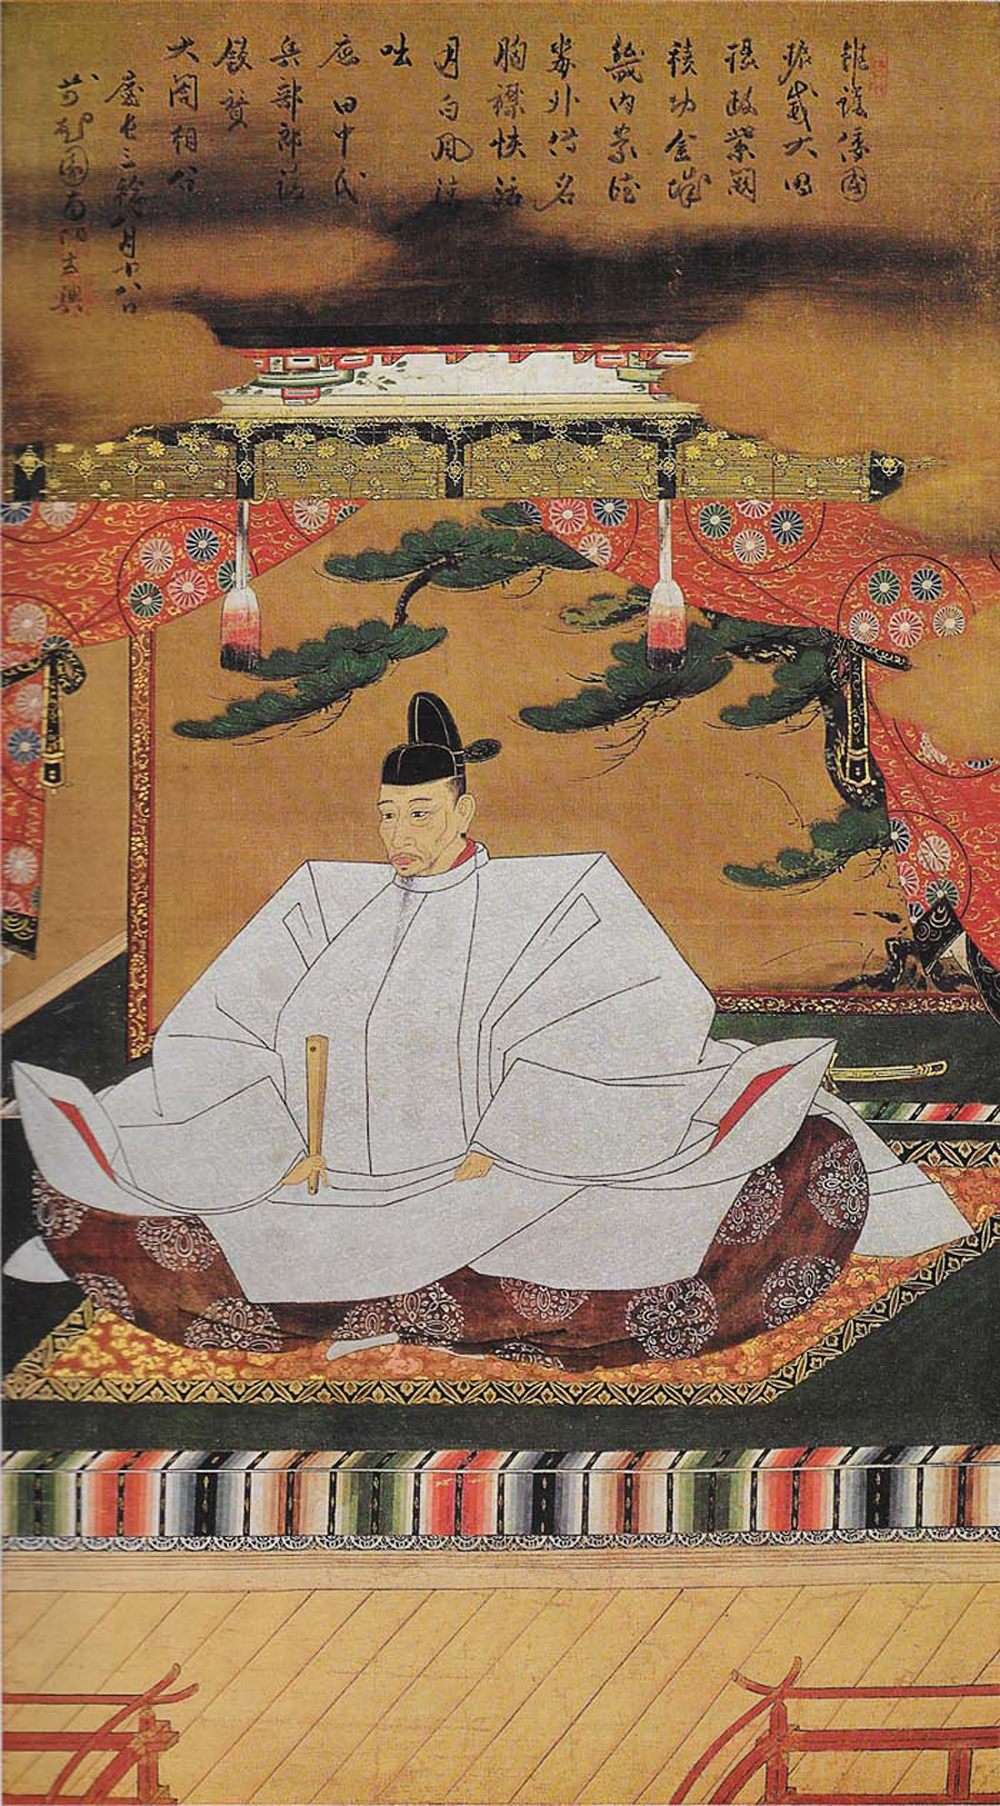
โทโยโตมิ ฮิเดโยชิ

| name = โทโยโตมิ ฮิเดโยชิ
| native_name = 豊臣秀吉
| image = Toyotomi Hideyoshi (Kodaiji).jpg
| caption = ภาพวาดของโทโยโตมิ ฮิเดโยชิ, ค.ศ. 1601
| office = คัมปะกุ
| term_start = ค.ศ. 1585
| term_end = ค.ศ. 1591
| monarch = จักรพรรดิโองิมาจิ|โองิมาจิจักรพรรดิโกะ-โยเซ|โกะ-โยเซ
| predecessor = นิโจ อากิซาเนะ
| successor = โทโยโตมิ ฮิเดสึงุ
| office1 =ไดโจไดจิง
| term_start1 = ค.ศ. 1587
| term_end1 = ค.ศ. 1598
| monarch1 = จักรพรรดิโกะ-โยเซ|โกะ-โยเซ
| predecessor1 = โคโนเอะ ซากิฮิซะ
| successor1 = โทกูงาวะ อิเอยาซุ
| birth_date = หรือ 26 มีนาคม ค.ศ. 1537
| birth_place = นากามูระ-คุ นาโงยะ แคว้นโอวาริ
| death_place = ปราสาทฟุชิมิ เกียวโต
| spouse = เนเนะโยะโดะ โดะโนะ
| children = โทโยโตมิ ฮิเดโยริ
โทโยโตมิ ฮิเดโยชิ (; 2 กุมภาพันธ์ ค.ศ. 1537 – 18 กันยายน ค.ศ. 1598) เป็นชาวญี่ปุ่นที่เป็นทั้งซามูไรและไดเมียว(เจ้านายศักดินา) ในช่วงปลายยุคเซ็งโงกุซึ่งถือว่าเป็น "ผู้รวบรวมแผ่นดินให้เป็นหนึ่งที่ยิ่งใหญ่ที่สุด" คนที่สองของญี่ปุ่น
ฮิเดโยชิได้ลุกขึ้นมาจากภูมิหลังครอบครัวชาวนาในฐานะผู้ติดตามรับใช้ของโอดะ โนบูนางะที่มีชื่อเสียงโด่งดัง เพื่อเป็นหนึ่งในผู้ชายที่ทรงอิทธิพลมากที่สุดในญี่ปุ่น ฮิเดโยชิได้สืบทอดอำนาจต่อจากโนบูนางะภายหลังจากการล้อมฮนโนจิ|เหตุการณ์วัดฮนโนจิในปี ค.ศ. 1582 และสานต่อการทัพของโนบูนางะต่อไปเพื่อรวบรวมแผ่นดินญี่ปุ่นให้เป็นหนึ่งจนนำไปสู่การปิดฉากยุคสมัยเซ็งโงกุ ฮิเดโยชิได้กลายเป็นผู้นำโดยพฤตินัยของญี่ปุ่นและได้รับตำแหน่งไดโจไดจิง|อัครมหาเสนาบดีแห่งอาณาจักรอันทรงเกียรติและเซ็ชโชและคัมปากุ|ผู้สำเร็จราชการแทนพระองค์ในปลายปี ค.ศ. 1590 ฮิเดโยชิได้เปิดฉากการบุกครองเกาหลีของญี่ปุ่นในปี ค.ศ. 1592 เพื่อความสำเร็จในขั้นแรก แต่ในท้ายที่สุด หนทางตันทางการทหารได้ทำลายศักดิ์ศรีของเขาก่อนที่เขาจะเสียชีวิตในปี ค.ศ. 1598 ลูกชายคนเล็กของฮิเดโยชิและผู้สืบทอดอำนาจของโทโยโตมิ ฮิเดโยชิได้ถูกปลดโดยโทกูงาวะ อิเอยาซุที่ยุทธการที่เซกิงาฮาระในปี ค.ศ. 1600 ซึ่งจะนำไปสู่การก่อตั้งรัฐบาลเอโดะ|รัฐบาลโชกุนโทกูงาวะ
การปกครองของฮิเดโยชิได้ครอบคลุมยุคอาซูจิ–โมโมยามะ|ยุคสมัยอาซูจิ–โมโมยามะของญี่ปุ่น โดยบางส่วนถูกตั้งชื่อตามปราสาทของเขาคือ ปราสาทฟูชิมิ|ปราสาทโมโมยามะ ฮิเดโยชิได้ทอดทิ้งมรดกที่ทรงอิทธิพลและยั่งยืนในญี่ปุ่น รวมทั้งปราสาทโอซากะ สังคมเอโดะ|ระดับชนชั้นทางสังคมโทกูงาวะ ข้อจำกัดในการครอบครองอาวุธของซามูไร และการก่อสร้างและบูรณะวัดหลายแห่งซึ่งบางส่วนยังมองเห็นได้ในเกียวโต
== ปฐมวัย ==
โทโยโตมิ ฮิเดโยชิ เกิดเมื่อ ค.ศ. 1537 ในแคว้นโอวาริ () ในบริเวณในเขตนากามูระ เมืองนาโงยะในปัจจุบัน มีชื่อว่า ฮิโยะชิมะรุ () บิดาชื่อว่า คิโนชิตะ ยะเอะมง () เป็นอะชิงะรุ หรือชาวนาทหาร มารดาชื่อว่า นากะ (Naka) มีพี่สาวคนหนึ่งชื่อว่า โตะโมะ (Tomo) ใน ค.ศ. 1543 ยะเอะมงผู้เป็นบิดาได้เสียชีวิตลง มารดาชื่อนางนะกะได้แต่งงานใหม่กับนายชิกุอะมิ () ฮิโยะชิมะรุมีความสัมพันธ์ไม่สู้ดีนักกับบิดาเลี้ยงของตน จึงได้หนีออกจากบ้านไปผจญภัยเสี่ยงโชค โดยใช้ชื่อว่า คิโนชิตะ โทกิชิโร () ได้เป็นข้ารับใช้ของ มัตสึชิตะ ยุกิสึนะ () ผู้ซึ่งเป็นซะมุไรที่รับใช้อยู่กับตระกูลอิมะงะวะ () อีกทอดหนึ่ง ฝ่ายมารดาคือนางนะกะ มีบุตรกับสามีใหม่สองคน คือ นางซะโตะ (Sato) หรือต่อมาคือ นางอะซะฮี () และโคตาเกะ (Kōtake) หรือต่อมาคือโทโยโตมิ ฮิเดนางะ (豊臣秀長)
== สมัยของโอดะ โนบูนางะ ==
ไฟล์:YoshiClimber.jpg|thumb|left|180px|โทกิชิโร ปีนเขาอินาบะ
โทกิชิโรเดินทางกลับมายังแคว้นโอวาริบ้านเกิดใน ค.ศ. 1557 และเข้ารับใช้ตระกูลโอดะ ซึ่งในขณะนั้นมีผู้นำคือโอดะ โนบูนางะ โดยมีหน้าที่เป็นผู้ดูแลรองเท้าของโนบูนางะ ในค.ศ. 1561 โทกิชิโรได้แต่งงานกับนางเนเนะ (寧々) บุตรสาวบุญธรรมของอาซาโนะ นางากัตสึ (浅野長勝) การรับใช้ตระกูลโอดะทำให้โทกิชิโรได้รู้จักกับมาเอดะ โทชิอิเอะ (前田利家) อันจะเป็นพันธมิตรคนสำคัญที่สุดของฮิเดโยชิในอนาคต ต่อมาโทกิชิโรจึงได้สร้างผลงานชิ้นแรกใน ค.ศ. 1567 คือการเข้ายึดปราสาทกิฟุบนยอดเขาอินาบะ จังหวัดกิฟุในปัจจุบัน โดยโทกิชิโรเป็นผู้ค้นพบเส้นทางลัดขึ้นสู้ยอดเขา ทำให้ทัพของโอดะ โนบูนางะ สามารถเข้ายึดปราสาทได้ และใน ค.ศ. 1568 ได้ติดตามทัพของโอดะ โนบูนางะ ในการเข้ายึดเมืองเกียวโต ในเวลาต่อมาภายหลัง โทกิจิโรได้เปลี่ยนชื่อและนามสกุลใหม่เป็น ฮาชิบะ ฮิเดโยชิ (羽柴秀吉) โดยชื่อสกุลใหม่นำมาจากขุนพลเอกของโนบูนางะสองคน ได้แก่ นิวะ นางาฮิเด (丹羽長秀) และชิบาตะ คัตสึอิเอะ (柴田勝家) ฮิเดโยชิได้รับฉายาว่า "ลิง" จากโอดะ โนบูนางะ ด้วยหน้าตาของฮิเดโยชิที่คล้ายกับลิง
ฮิเดโยชิได้เป็นขุนพลทหารครั้งแรกในยุทธการอาเนงาวะ (姉川の戦い) ซึ่งโอดะ โนบูนางะ ได้เอาชนะอาซากูระ โยชิกาเงะ (朝倉義景) และอาซาอิ นะงะมะสะ () ใน ค.ศ. 1570 หลังจากศึกอาเนงาวะแล้ว ฮิเดโยชิจึงได้รับการแต่งตั้งให้เป็น"ไดเมียว" โดยปกครองดินแดนในแคว้นโอมิ () อันเป็นดินแดนแต่เดิมของตระกูลอาซาอิ และได้รับใช้โอดะ โนบูนางะ ในศึกสงครามอีกหลายครั้ง
จนกระทั่งใน ค.ศ. 1576 โอดะ โนบูนางะได้มอบหมายให้ฮาชิบะ ฮิเดโยชิ ร่วมกับอาเกจิ มิตสึฮิเดะ (明智光秀) ยกทัพไปทางตะวันตกสู่ภูมิภาคชูโงะกุ ซึ่งตระกูลโมริ นำโดยโมริ เทรูโมโตะ (毛利輝元) กำลังเรืองอำนาจอยู่ทางฝั่งตะวันตก ฮิเดโยชิได้พบกับ คุโรดะ โยชิตากะ ซึ่งต่อมาคือ คุโระดะ คัมเบ () อันจะเป็นที่ปรึกษาคนสำคัญของฮิเดโยชิในอนาคต ฮิเดโยะค่อยๆ พิชิตดินแดนที่ละแคว้น ใช้เวลาร่วมหกปีจนกระทั่งในค.ศ. 1582 ฮิเดโยะได้เข้าล้อมปราสาททะกะมะสึ () ของตระกูลโมริ ในเวลาเดียวกันนั้นเอง ฮิเดโยชิได้ทราบข่าวว่า โอดะ โนบูนางะ ได้ถูกอาเกจิ มิตสึฮิเดะ ลอบสังหารที่วัดฮนโน () ใกล้กับเมืองเกียวโต
== การขึ้นสู่อำนาจ ==
เมื่อทราบข่าวการลอบสังหารโอดะ โนบูนางะแล้ว ฮิเดโยชิจึงรีบเจรจาสงบศึกกับตระกูลโมริ และยกทัพมาจากภูมิภาคชูโงะกุอย่างรวดเร็วมาสู่เมืองเกียวโตโดยใช้เวลาเพียงสองสัปดาห์ เพื่อแก้แค้นให้แก่นายของตน โดยสามารถเอาชนะอาเกจิ มิตสึฮิเดะได้ในยุทธการยามาซากิ (山崎の戦い) มิตสึฮิเดะเสียชีวิตในที่รบ
ในฐานะผู้ที่สามารถแก้แค้นให้แก่โอดะ โนบูนางะได้สำเร็จ ทำให้ฮิเดโยชิได้รับการยกย่องและขึ้นมามีอำนาจในตระกูลโอดะ เมื่อโนบูนางะถูกลอบสังหารไปแล้ว โอดะ โนบูกัตสึ () บุตรชายคนที่สองของโนบูนางะ และโอดะ โนบูตากะ (織田信孝) บุตรชายคนที่สาม ได้แข่งขันกันเพื่อที่จะเป็นผู้สืบทอดตระกูลโอดะ ฮิเดโยชิจึงจัดการประชุมที่ปราสาทคิโยะสุ () ในแคว้นโอวาริ เพื่อตกลงหาผู้สืบทอดตระกูลโอดะ ด้วยความเห็นชอบจากขุนพลอาวุโสเช่น นิวะ นางาฮิเดะ ฮิเดโยชิจึงประกาศว่าให้ซัมโปชิ () หรือต่อมาคือ โอดะ ฮิเดโนบุ (織田秀信) บุตรชายของโอดะ โนบูตาดะ หลานชายของโนบูนางะซึ่งมีอายุเพียงสองขวบ เป็นผู้สืบทอดตระกูลโอดะต่อมา การตัดสินใจในครั้งนี้ เป็นที่ต่อต้านอย่างมากจากขุนพลคนอื่นๆ ของตระกูลโอดะ โดยเฉพาะชิบาตะ คัตสึอิเอะ ผู้ซึ่งเห็นว่าการที่ฮิเดโยชิให้เด็กสองขวบขึ้นมาปกครองตระกูลโอดะนั้น ก็เพื่อที่จะเป็นหุ่นเชิดแก่ตนในการเข้ายึดอำนาจในตระกูลโอดะ
ขุนพลตระกูลโอดะเริ่มที่จะแบ่งออกเป็นสองฝ่าย คือฝ่ายที่สนับสนุนฮิเดโยชิ และฝ่ายที่ต่อต้านฮิเดโยชิ นำโดยชิบาตะ คัตสึอิเอะ ใน ค.ศ. 1583 ฮิเดโยชิจึงต้องทำสงครามกับชิบาตะ คัตสึอิเอะ โดยนำกำลังเข้าบุกแคว้นเอะจิเซ็ง () ซึ่งคัตสึอิเอะปกครองอยู่ จังหวัดฟุกุอิในปัจจุบัน และเอาชนะคัตสึอิเอะในยุทธการชิซุงะตะเกะ () และเข้ายึดปราสาทคิตะโนะโช (北圧城) อันเป็นฐานที่มั่นของคัตสึอิเอะได้สำเร็จ คัตสึอิเอะจึงทำเซ็ปปุกุเสียชีวิตไปพร้อมกับนางโออิจิ|อิจิภรรยา (น้องสาวของโอดะ โนบูนางะ) ฮิเดโยชิจึงรับเอาบุตรสาวทั้งสามของนางอิจิมาเป็นบุตรบุญธรรม
เมื่อกำจัดชิบาตะ คัตสึอิเอะ ออกไปได้สำเร็จแล้ว ปรากฏว่าโอดะ โนะบุคัตสึ ได้ร้องขอให้โทกูงาวะ อิเอยาซุ ไดเมียวแห่งแคว้นมิกาวะ ช่วยเหลือให้ตนได้ขึ้นครองตระกูลโอดะ ฮาชิบะ ฮิเดโยชิ และ โทกูงาวะ อิเอยาซุ สองผู้ปกครองญี่ปุ่นในอนาคต จึงต้องทำสงครามกัน ในยุทธการที่โคะมะกิและนะงะกุเตะ () ในค.ศ. 1584 ปรากฏว่าไม่สามารถเอาชนะกันได้ จนต้องเจรจาสงบศึก โดยฮิเดโยชิได้ส่งน้องสาวต่างมารดาของตน คือนางอะซะฮี ไปเป็นภรรยาเอกของอิเอยาซุ และส่งมารดาของตนคือนางนะกะ ไปเป็นตัวประกันที่แคว้นมิกาวะ
== การรวบรวมญี่ปุ่น ==
ไฟล์:Osaka Castle Nishinomaru Garden April 2005.JPG|thumb|left|190px|ปราสาทโอซากะ
ในค.ศ. 1583 ฮิเดโยชิได้สร้างปราสาทโอซากะให้เป็นที่พำนักของตน ให้ยิ่งใหญ่กว่าปราสาทอะซุจิอันเป็นที่พำนักของโอดะ โนบูนางะ
ฮิเดโยชิมีความทะเยอทะยานอยากที่จะเป็นผู้ปกครองญี่ปุ่นทั้งหมด และต้องการตำแหน่งโชกุน ฮิเดโยชิจึงสร้างสัมพันธ์อันดีกับราชสำนักเกียวโต แต่ฮิเดโยชิไม่สามารถรับตำแหน่งโชกุนได้เนื่องจากไม่ได้สืบเชื้อสายมาจากตระกูลมินาโมโตะ ใน ค.ศ. 1585 ฮาชิบะ ฮิเดโยชิ ร่วมกับฮาชิบะ ฮิเดนางะ น้องชาย และไดเมียวจากภูมิภาคชูโงะกุอีกสองคนคือ อุกิตะ ฮิเดอิเอะ () และโคบายากาวะ ทากากาเงะ (小早川隆景) เข้ารุกรานเกาะชิโกกุ ซึ่งในขณะนั้นปกครองโดยโจโซะคะเบะ โมะโตะจิกะ () โดยที่ตระกูลโจโซะคะเบะก็ได้ยอมจำนนแต่โดยดี
ไฟล์:Toyotomi_Hideyoshi_c1598_Kodai-ji_Temple.png|right|thumb|โทโยโตมิ ฮิเดโยชิ ในชุดคัมปะกุ
ใน ค.ศ. 1586 ฮาชิบะ ฮิเดโยชิ ได้รับการแต่งตั้งให้เป็น "คัมปะกุ" () หรือผู้สำเร็จราชการแทนพระจักรพรรดิ รวมทั้งได้รับพระราชทานนามสกุลใหม่จากพระจักรพรรดิว่า โทโยโตมิ และในปีเดียวกันนั้นเอง คัมปะกุฮิเดโยชิได้สร้างคฤหาสน์จูระกุได () ไว้เป็นที่พำนักของตนในเมืองเกียวโตและเป็นที่รับรององค์พระจักรพรรดิ
=== การรุกรานคีวชู ===
ฝ่ายทางเกาะคีวชูนั้น ตระกูลชิมะซุแห่งแคว้นซะสึมะทางตอนใต้ของเกาะคีวชู นำโดย ชิมะซุ โยะชิฮิสะ () ได้เข้ารุกรานและมีชัยชนะเหนือตระกูลโอโตะโมะ () ทางตอนเหนือของเกาะคีวชู ใน ค.ศ. 1585 ตระกูลโอโตะโมะจึงได้ขอความช่วยเหลือไปยังฮิเดโยชิ ฮิเดโยชิได้ออกคำสั่งในฐานะคัมปะกุว่า ให้ตระกูลชิมะซุหยุดการขยายอาณาเขต แต่ชิมะซุ โยะชิฮิสะ ไม่เชื่อฟัง ใน ค.ศ. 1586 คัมปะกุฮิเดโยชิจึงนำทัพขนาดมหึมาพร้อมกับฮิเดนางะน้องชายของตน เข้ารุกรานเกาะคีวชู () เพื่อปราบปรามตระกูลชิมะซุ ผลคือความพ่ายแพ้ของตระกูลชิมะซุ โดยชิมะซุ โยะชิฮิสะยอมโกนศีรษะบวชเป็นพระภิกษุเพื่อแสดงความพ่ายแพ้และรักษาแคว้นซะสึมะไว้
เมื่อคัมปะกุฮิเดโยชิเดินทางมาถึงเกาะคีวชู ก็พบว่าดินแดนแห่งนี้เต็มไปด้วยชาวคริสเตียนและมิชชันนารีชาวโปรตุเกส ที่ได้เข้ามายังญี่ปุ่นตั้งแต่สมัยเซงโงะกุ ใน ค.ศ. 1587 คัมปะกุฮิเดโยชิจึงได้ออกประกาศขับไล่ชาวคริสเตียนและมิชชันนารีออกจากญี่ปุ่น () นับว่าเป็นผู้นำญี่ปุ่นคนแรกที่ออกนโยบายกดขี่ชาวคริสเตียน แต่ประกาศในครั้งนี้ยังไม่เป็นที่ใส่ใจมากนัก และใน ค.ศ. 1588 ได้ออกกฎหมายริบอาวุธ () เพื่อริบอาวุธคือจากชาวนาและอะชิงะรุหรือชาวนานักรบทั้งหลาย เพื่อป้องกันการลุกฮือหรือการเลี่อนชั้นจากชาวนามาเป็นซะมุไร อย่างเช่นตัวฮิเดโยชิเองได้กระทำ และกำหนดว่าชนชั้นซะมุไรเท่านั้นที่มีสิทธิถือครองอาวุธได้ กฎหมายนี้ยังคงมีผลต่อไปในสมัยเอโดะ
=== สงครามกับตระกูลโฮโจ ===
เมื่อขยายอำนาจไปจนสุดทางตะวันตกของญี่ปุ่นแล้ว ก็เหลือไดเมียวที่ทรงอำนาจเพียงตระกูลเดียวหลงเหลืออยู่ นั่นคือตระกูลโฮโจในภูมิภาคคันโตทางตะวันออก แต่ทว่าตระกูลโฮโจนั้น เป็นพันธมิตรกับโทกูงาวะ อิเอยาซุ แม้จะเป็นเช่นนั้น แต่คัมปะกุฮิเดโยชิก็ยังคงยืนกรานที่จะขอความช่วยเหลือจากอิเอยาซุในการปราบปรามตระกูลโฮโจ ใน ค.ศ. 1590 คัมปะกุฮิเดโยชิได้ส่งทัพไปทางตะวันออกนำโดยอิเอยาซุเข้าปราบปรามตระกูลโฮโจ ท่ามกลางความหวาดระแวงซึ่งกันและกัน อิเอยาซุได้นำทัพเข้าการล้อมปราสาทโอดะวะระ|ล้อมปราสาทโอดะวะระ () และสามารถหักตีเอาปราสาทได้ในที่สุด โฮโจ อุจิมะสะ () ผู้นำตระกูลโฮโจ ทำเซ็ปปุกุเสียชีวิตไป คัมปะกุฮิเดโยชิได้ตอบแทนโทกูงาวะ อิเอยาซุ โดยการยึดแคว้นมิกาวะ อันเป็นแคว้นของตระกูลโทกูงาวะแต่เดิมคืนมา แล้วให้ไปปกครองภูมิภาคคันโตอันเป็นดินแดนที่เคยเป็นของตระกูลโฮโจ เพื่อเป็นการขับไล่อิเอยาซุอันเป็นคู่แข่งคนสำคัญของฮิเดโยชิไปอยู่ทางตะวันออกอันห่างไกล อิเอยาซุจึงย้ายฐานที่มั่นไปยังปราสาทเอโดะ (เมืองโตเกียวในปัจจุบัน)
ชัยชนะเหนือตระกูลโฮโจทำให้ตระกูลโทโยโตมิปราศจากผู้ท้าทายอำนาจอีกต่อไป เมื่อดาเตะ มาซามูเนะ ไดเมียวแห่งภูมิภาคโทโฮกุทางตะวันออกเฉียงเหนือสุดของเกาะฮอนชูเข้าสวามิภักดิ์ต่อฮิเดโยชิ จึงเท่ากับว่าการรวบรวมอาณาจักรญี่ปุ่นให้เป็นหนึ่งเดียวตั้งแต่สมัยของโอดะ โนบูนางะนั้น เป็นอันเสร็จสมบูรณ์
อีกทั้งยังได้ขุนพลนาริตะ นากาจิกะ และ คาอิฮิเมะ เข้ามาเป็นพวก
== การรุกรานเกาหลี ==
ไฟล์:Toyotomi Hideyoshi Kaou.svg|thumb|180px| ลายมือชื่อ (Kaō) ของฮิเดโยชิ
ไฟล์:Kato-Kiyomosa-tiger-hunting-in-Korea.jpg|thumb|250px|คาโต คิโยะมะสะ ล่าเสือในเกาหลี
ใน ค.ศ. 1589 นางโยะโดะ โดะโนะ () ภรรยาน้อยคนโปรดของท่านคัมปะกุ (บุตรสาวของอาซาอิ นะงะมะสะ กับนางอิจิ และเป็นหลานสาวของโอดะ โนบูนางะ ซึ่งฮิเดโยชิได้รับเลี้ยงเป็นบุตรบุญธรรมในค.ศ. 1583) ได้ให้กำเนิดบุตรชายแก่ฮิเดโยชิชื่อว่า สึรุมะสึ () แต่ทว่าสึรุมะสึได้เสียชีวิตลงใน ค.ศ. 1591 ด้วยอายุเพียงสามปี ฝ่ายคัมปะกุฮิเดโยชิอายุมากแล้วและยังไม่มีทายาท จึงได้รับโทโยโตมิ ฮิเดซึงุ () ผู้เป็นหลานชาย (บุตรชายของนางโตะโมะ พี่สาวของฮิเดโยชิ) เป็นบุตรบุญธรรมและแต่งตั้งให้เป็นทายาทสืบทอดตระกูลโทโยโตมิต่อไป รวมทั้งน้องชายคือ โทโยโตมิ ฮิเดนางะ ก็ได้เสียชีวิตลงใน ค.ศ. 1591 เช่นกัน ทำให้ฮิเดโยชิเศร้าโศกเป็นอย่างมาก จึงตัดสินใจสละตำแหน่งคัมปะกุให้แก่ฮิเดซึงุผู้ป็นหลานชาย ส่วนตนเองนั้นดำรงตำแหน่งเป็น"ไทโค" () หรือผู้สำเร็จราชการที่สละตำแหน่งแล้ว
เมื่อรวบรวมญี่ปุ่นได้แล้ว ไทโคฮิเดโยชิก็มีความทะเยอทะยานอยากที่จะพิชิตจีนราชวงศ์หมิง จึงได้ส่งทูตไปยังราชสำนักเกาหลีราชวงศ์โชซอนเพื่อขอความช่วยเหลือ แต่ไม่ได้รับความร่วมมือ ไทโคฮิเดโยชิจึงตัดสินใจที่จะเข้ารุกรานเกาหลีเพื่อเป็นทางผ่านในการเข้ารุกรานจีนต่อไป ไทโคจึงได้ระดมขุนพลที่เก่งกล้าสามารถของตนทั้งหมดไปรุกรานเกาหลีใน ค.ศ. 1592 เรียกว่า การรุกรานปีบุงระกุ () ประกอบด้วย อุกิตะ ฮิเดอิเอะ เป็นแม่ทัพใหญ่ และขุนพลคนอื่นๆ ได้แก่ โคะนิชิ ยุกินะงะ (), คะโต คิโยะมะซะ (), คุโระดะ นะงะมะสะ ( บุตรชายของคุโระดะ คัมเบ), ชิมะซุ โยะชิฮิโระ ( น้องชายของชิมะซุ โยะชิฮิสะ), ฟุกุชิมะ มะซะโนะริ (), โคบายากาวะ ทากากาเงะ, และโมริ เทรูโมโตะ โดยที่ท่านไทโคคอยบัญชาการอยู่ที่เมืองฟุกุโอกะบนเกาะคีวชู โคะนิชิ ยุกินะงะ ได้นำทัพแรกขึ้นฝั่งที่เมืองปูซาน และสามารถนำทัพเข้ายึดเมืองฮันซอง (โซลในปัจจุบัน) โดยใช้เวลาเพียงสองสัปดาห์เท่านั้น พระเจ้าซอนโจกษัตริย์เกาหลีได้เสด็จหนีไปอยู่เมืองเปียงยาง ทัพญี่ปุ่นจึงติดตามไปเข้าบุกยึดเมืองเปียงยาง จนกษัตริย์เกาหลีต้องเสด็จหนีไปเมืองปักกิ่งเพื่อทูลขอความช่วยเหลือจากจักรพรรดิว่านลี่ จักรพรรดิว่านลี่จึงทรงส่งแม่ทัพจีนชื่อว่า หลี่หรู้ซ้ง (Li Ruzong) นำทัพจีนเข้ามาขับไล่ทัพญี่ปุ่นกลับไป ฝ่ายทัพญี่ปุ่นซึ่งอ่อนกำลังลงและไม่สามารถต้านทานทัพจีนได้ จึงต้องเจรจาสงบศึกในที่สุดใน ค.ศ. 1593
ใน ค.ศ. 1593 นางโยโดได้ให้กำเนิดบุตรชายอีกคนให้แก่ท่านไทโค มีชื่อว่า ฮิโระอิมะรุ () ทำให้ไทโคฮิเดโยชิเกิดความต้องการที่จะให้บุตรชายของตนเป็นผู้สืบทอดแทนที่ฮิเดสึงุหลานชายที่ได้แต่งตั้งไปแล้ว จึงได้มีคำสั่งให้ปลดคัมปะกุฮิเดสึงุออกจากตำแหน่งทายาทและเนรเทศไปยังเขาโคยะ () สองปีต่อมาใน ค.ศ. 1595 ฮิเดโยชิจึงมีคำสั่งให้ฮิเดสึงุทำเซ็ปปุกุเสียชีวิตไป และนำตัวภรรยาเอกภรรยาน้อยและบุตรทั้งหมดของฮิเดสึงุร่วมหลายสิบชีวิตมาประหารชีวิตในเมืองเกียวโต
ในขณะที่ไทโคฮิเดโยชิพำนักอยู่บนเกาะคีวชูนั้น ได้สังเกตว่าชาวคริสเตียนและมิชชันนารียังคงดำเนินกิจกรรมของตนต่อไปตามปกติ แม้จะมีประกาศขับไล่ออกไปใน ค.ศ. 1587 แล้วก็ตาม ใน ค.ศ. 1597 ไทโคฮิเดโยชิจึงมีคำสั่งให้นำตัวชาวญี่ปุ่นที่เป็นคริสเตียนและมิชชันนารีชาวโปรตุเกสที่เมืองนะงะซะกิรวมทั้งหมดจำนวนยี่สิบหกคน มาประหารชีวิตด้วยการตรึงกางเขน เรียกว่า เหตุการณ์ยี่สิบหกมรณสักขี () นับว่าเป็นการสังหารชาวคริสเตียนครั้งแรกในประวัติศาสตร์ญี่ปุ่น
ไทโคฮิเดโยชิได้ยื่นข้อเสนอต้องการที่จะนำพระธิดาของพระจักรพรรดิจีนมาเป็นภรรยา ทำให้ไม่เป็นที่พอใจของราชสำนักจีน แต่ราชสำนักจีนก็ได้แต่งตั้งให้ไทโคฮิเดโยชิเป็น "กษัตริย์แห่งญี่ปุ่น" () เข้าสู่ระบบบรรณาการของจีน แต่ไทโคฮิเดโยชิไม่ต้องการที่จะส่งบรรณาการให้แก่ราชวงศ์หมิง และเท่ากับเป็นการละเลยองค์พระจักรพรรดิที่เกียวโตด้วย (ซึ่งจีนและเกาหลีไม่ทราบว่ามี) การเจรจาจึงไม่ประสบความสำเร็จและไทโคฮิเดโยชิได้ส่งทัพเข้ารุกรานเกาหลีอีกครั้งใน ค.ศ. 1597 เรียกว่า การรุกรานปีเคโจ () แต่ทว่าทางฝ่ายจีนและเกาหลีนั้นได้เตรียมการรับมือไว้เป็นอย่างดี ทำให้ทัพญี่ปุ่นไม่ประสบความสำเร็จเหมือนการรุกรานปีบุงระกุ อีกทั้งยังพ่ายแพ้ที่ยุทธนาวีโนรยาง (Battle of Noryang) ด้วยการนำของขุนพลลีซุนชิน (Yi Sunsin) ในค.ศ. 1598
== สิ้นสุดการปกครอง ==
ไทโคฮิเดโยชิหลังจากที่ได้จัดงานดอกซะกุระบานที่วัดไดโง () ในเมืองเกียวโตใน ค.ศ. 1598 ได้ล้มป่วยลงในฤดูร้อนปีนั้น ในขณะที่สงครามในเกาหลียังไม่คลี่คลาย ท่านไทโคแม้ว่าจะมีผู้สืบทอดแล้ว คือฮิโระอิมะรุ หรือ โทโยโตมิ ฮิเดโยริ () ซึ่งอายุเพียงห้าปี ไทโคฮิเดโยชิเกรงว่าหากว่าตนเสียชีวิตไปโดยที่บุตรชายอายุยังน้อยอาจถูกไดเมียวผู้ทรงอำนาจคนอื่นแย่งชิงอำนาจไป จึงได้ก่อตั้งคณะผู้สำเร็จราชการแทนขึ้น ได้แก่ "โงะไทโร" () หรือผู้อาวุโสทั้งห้า ประกอบด้วยไดเมียวผู้ทรงอำนาจที่สุดในเวลานั้นจำนวนห้าท่าน ได้แก่
* โทกูงาวะ อิเอยาซุ ()
* มาเอดะ โทชิอิเอะ ()
* โมริ เทรูโมโตะ ()
* อุเอะสึงิ คะเงะคัตสึ ()
* อุกิตะ ฮิเดอิเอะ ()
และยังมีคณะผู้บริหารที่ทำหน้าที่บริหารงานหลังจากที่ท่านไทโคถึงแก่อสัญกรรม จำนวนห้าคน เรียกว่า "โงะบุเกียว" () ประกอบด้วย
* อิชิดะ มิตสึนะริ ()
* อะสะโนะ นะงะมะสะ ()
* มะชิตะ นะงะโนะริ ()
* นะงะสึกะ มะซะอิเอะ ()
* มาเอดะ เง็นอิ ()
ไทโคฮิเดโยชิ ได้ถึงแก่อสัญกรรมลงในฤดูใบไม้ร่วงปี ค.ศ. 1598 ที่ปราสาทฟุชิมิ () หรือปราสาทโมะโมะยะมะ () ในเมืองเกียวโต ด้วยอายุ 61 ปี ได้มีคำสั่งสุดท้ายให้ถอนทัพญี่ปุ่นทั้งหมดกลับคืนมาจากเกาหลี และให้ปิดบังการถึงแก่อสัญกรรมของท่านไทโคไม่ให้เหล่าทหารได้ทราบด้วยเกรงว่าจะเสียกำลังใจ ในปีต่อมาใน ค.ศ. 1599 จึงได้มีการประกาศการถึงแก่อสัญกรรมของไทโคฮิเดโยชิอย่างเป็นทางการ
โทโยโตมิ ฮิเดโยชิ นับเป็นบุคคลที่สำคัญที่สุดคนหนึ่งในประวัติศาสตร์ญี่ปุ่น มีกำเนิดจากชนชั้นชาวนา แต่สามารถก้าวขึ้นมาเป็นซะมุไรที่ยิ่งใหญ่ที่สุดคนหนึ่ง บรรลุภารกิจการรวบรวมประเทศญี่ปุ่นที่แตกออกเป็นแคว้นต่างๆ ในยุคเซงโงะกุได้สำเร็จ สืบสานเจตนารมณ์ของโอดะ โนบูนางะ
แต่ทว่าการปกครองของตระกูลโทโยโตมิหลังจากการอสัญกรรมของฮิเดโยชิแล้วนั้นอยู่ได้เพียงไม่นาน ใน ค.ศ. 1599 มาเอดะ โทชิอิเอะ ไทโรผู้อาวุโสที่สุดได้ถึงแก่อสัญกรรมลง ทำให้โทกูงาวะ อิเอยาซุกลายเป็นไดเมียวผู้ที่มีอำนาจมากที่สุดในญี่ปุ่น แต่ก็ยังเป็นที่ต่อต้านของผู้ที่จงรักภักดีต่อตระกูลโทโยโตมิ อันประกอบด้วยอิชิดะ มิตสึนะริ () คนรับใช้คนสนิทของฮิเดโยชิ และไทโรอีกสามคนที่เหลือ จนกระทั่งนำไปสู่ยุทธการเซะกิงะฮะระ () ซึ่งเป็นความพ่ายแพ้ของอิชิดะ มิตสึนะริผู้ซึ่งถูกประหารชีวิตไป ชัยชนะของอิเอยาซุทำให้เขาได้อำนาจเป็นผู้ปกครองญี่ปุ่นโดยแท้จริงอย่างเบ็ดเสร็จ และได้รับการแต่งตั้งเป็นโชกุนใน ค.ศ. 1603 อันเป็นจุดเริ่มต้นของรัฐบาลเอโดะ
ฝ่ายโทโยโตมิ ฮิเดโยริ ยังคงมีชีวิตเติบใหญ่อยู่ในปราสาทโอซากะ ภายใต้การดูแลของนางโยโดผู้เป็นมารดา ได้ถูกโชกุนอิเอยาซุลดฐานะลงเป็นเพียงไดเมียวธรรมดา ใน ค.ศ. 1614 ฮิเดโยริได้สมคบคิดกับมารดาของตน ซ่องสุมกำลังพลเตรียมก่อการกบฏเพื่อคืนอำนาจให้แก่ตระกูลโทโยโตมิ ทำให้อิเอยาซุตัดสินใจที่จะกำจัดตระกูลโทโยโตมิให้สิ้นซาก นำไปสู่การล้อมปราสาทโอซากะ () ในฤดูใบไม้ร่วงและฤดูหนาวใน ค.ศ. 1615 เมื่อทัพของฝ่ายโทโยโตมิพ่ายแพ้และทัพโทกูงาวะสามารถเข้ายึดปราสาทได้ ฮิเดโยริจึงกระทำเซ็ปปุกุเสียชีวิตไปพร้อมกับมารดา เป็นการอวสานของตระกูลโทโยโตมิ
==ครอบครัว==
*บิดา: คิโนชิตะ ยะเอะมง ( ? - ค.ศ. 1543)
*มารดา: นางนะกะ (Naka) ค.ศ. 1513 - 1592 ต่อมาดำรงตำแหน่งเป็น โอมันโดโกโระ ()
*บิดาเลี้ยง: นายชิกุอะมิ (Chikuami)
*พี่น้อง
**นางโทะโมะ (Tomo) หรือนิชโช-นิ () ค.ศ. 1534 - 1625 พี่สาวบิดาเดียวกัน สมรสกับมิโยะชิ โยะชิฟุสะ ()
***โทโยโตมิ ฮิเดสึงุ ( ค.ศ. 1568 - 1595) คัมปะกุ
***โทโยโตมิ ฮิเดกัตสึ ( ค.ศ. 1569 - 1592)
***โทโยโตมิ ฮิเดยาซุ ( ค.ศ. 1579 - 1595)
**โทโยโตมิ ฮิเดนางะ ( ค.ศ. 1540 - 1591) น้องชายต่างบิดา
**อะซะฮิ-ฮิเมะ ( ค.ศ. 1543 - 1590) น้องสาวต่างบิดา สมรสกับโทกูงาวะ อิเอยาซุ
*ภรรยาเอก: นางเนเนะ () ค.ศ. 1547 - 1624 บุตรสาวบุญธรรมของอาซาโนะ นางากัตสึ () ต่อมาดำรงตำแหน่งเป็น คิตะ-โนะ-มันโดะโกะโระ ()
*ภรรยาน้อย: มินะมิ-โดะโนะ ()
**อิชิมะสึ-มะรุ (Ishimatsu-maru) หรือ ฮาชิบะ ฮิเดกัตสึ ( ค.ศ. 1570 - 1576)
*ภรรยาน้อย: ชาจะ (Chacha) หรือ โยโด-โดะโนะ () บุตรสาวของอาซาอิ นะงะมะซะ หลานสาวของโอดะ โนบูนางะ
**โทโยโตมิ ซึรูมัตซึ ( ค.ศ. 1588 - 1591)
**โทโยโตมิ ฮิเดโยริ ค.ศ. 1593 - 1615
หมวดหมู่:บุคคลที่เกิดในคริสต์ทศวรรษ 1530
หมวดหมู่:ไดเมียว
หมวดหมู่:ตระกูลโทโยโตมิ
หมวดหมู่:บุคคลในยุคอาซูจิ–โมโมยามะ
หมวดหมู่:ขุนศึกชาวญี่ปุ่น